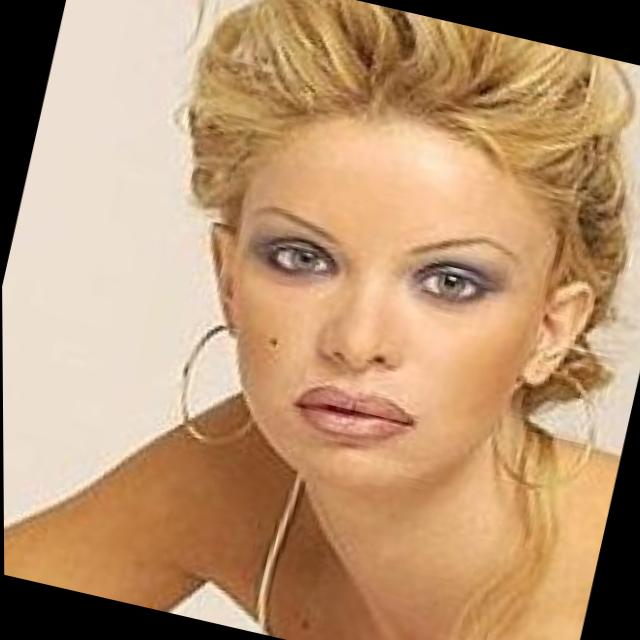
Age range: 21-44